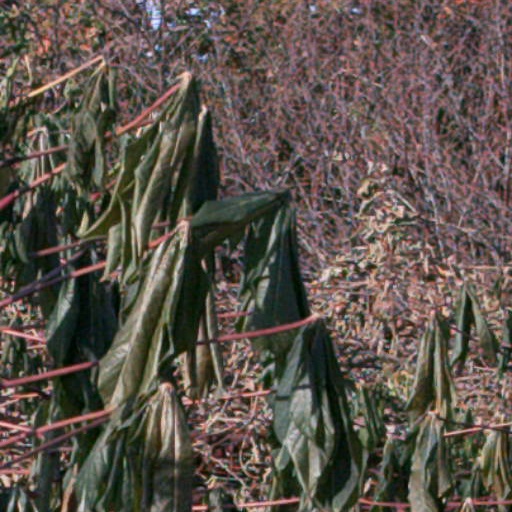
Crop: cassava